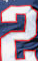
Number: 2